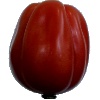
Label: tomato_heart